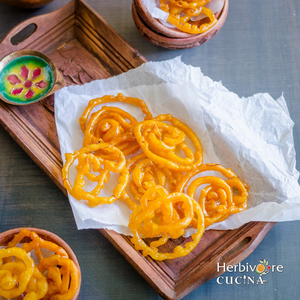
Dish: jalebi